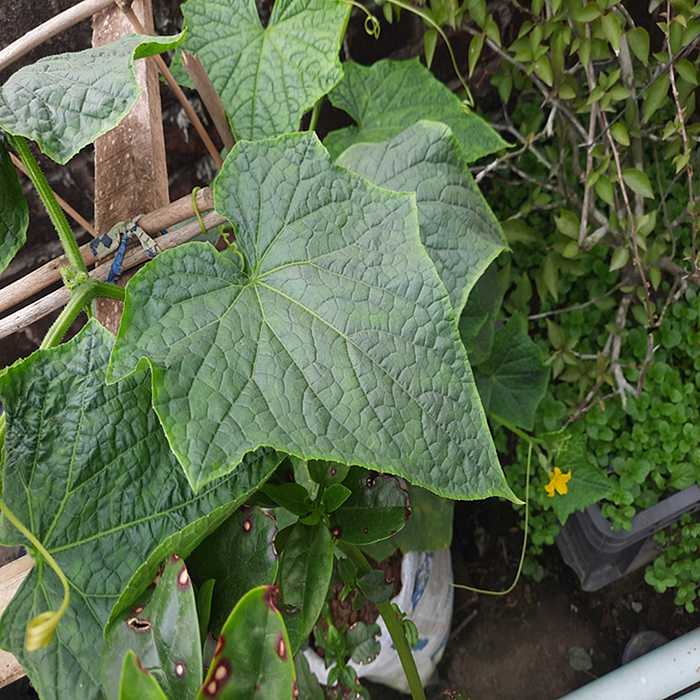
Plant: Cucumber
Label: Fresh leaf